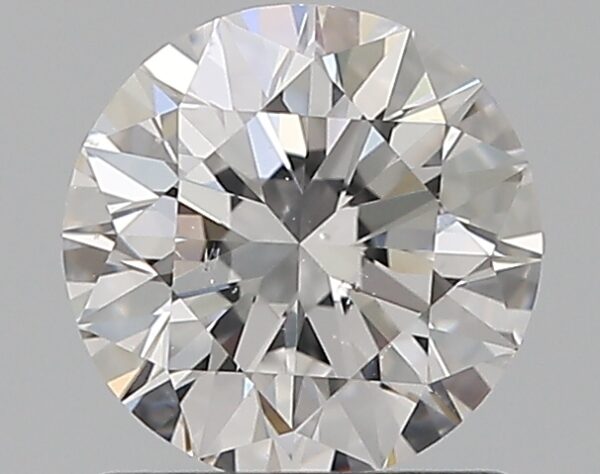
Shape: round
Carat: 1.01
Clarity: SI1
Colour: D
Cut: EX
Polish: EX
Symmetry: EX
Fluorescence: M
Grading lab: GIA
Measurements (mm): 6.35 x 6.39 x 4